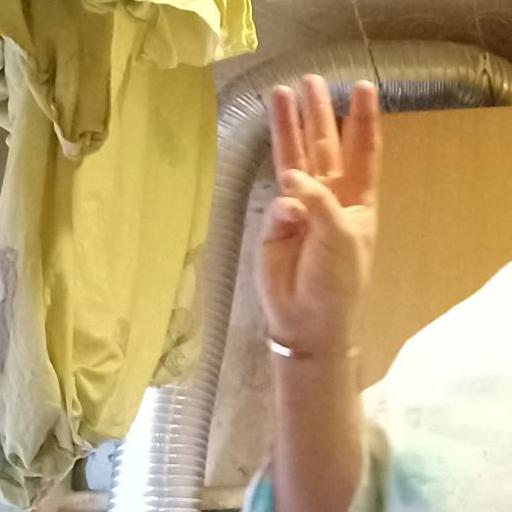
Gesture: three